Portsmouth Block Mills

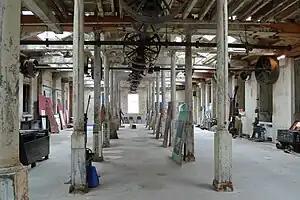
Interior of the Block Mills, showing the overhead belt drive system used to power the manufacturing machinery designed and patented by Marc Isambard Brunel.

The Portsmouth Block Mills form part of the Portsmouth Dockyard at Portsmouth, Hampshire, England, and were built during the Napoleonic Wars to supply the British Royal Navy with pulley blocks. They started the age of mass-production using all-metal machine tools (designed chiefly by Marc Isambard Brunel), and are regarded as one of the seminal buildings of the British Industrial Revolution. They are also the site of the first stationary steam engines used by the Admiralty.